Lulworth Castle

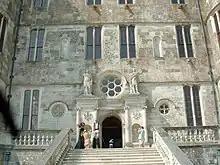
Entrance to the castle.

Thomas Weld built a Roman Catholic church dedicated to St. Mary to serve as the family chapel in the grounds of the castle in 1786. Pevsner relates that he needed permission from King George III on condition that it did not look like a church from outside. It was to be the first Roman Catholic chapel to be built in England since the time of the Protestant Reformation. It was designed by John Tasker in the form of a Greek mausoleum at a cost of £2,380. The building has been Grade I listed.